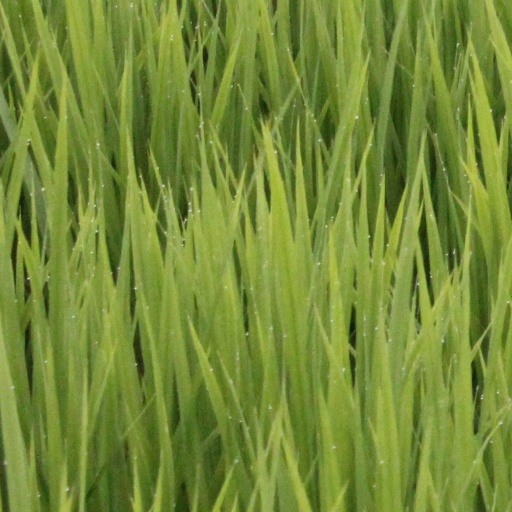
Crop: rice